André Hahn

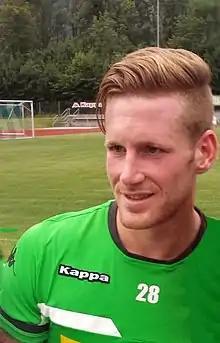
Hahn with Borussia Mönchengladbach in 2015

André Hahn (born 13 August 1990) is a German footballer who plays as a winger and forward.